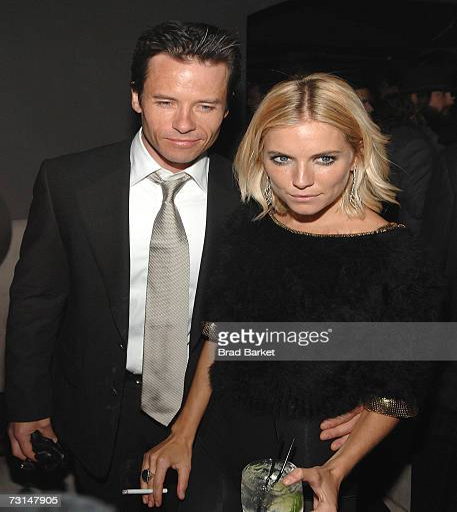
actors attend the premiere after party